Death of Klaus-Jürgen Rattay

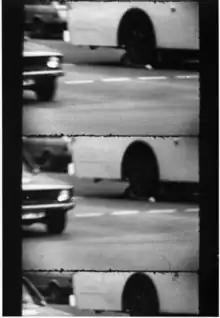
Black and white image of Rattay's body lying in the front wheel arch of a bus

Klaus-Jürgen Rattay (c.1963-1981) was an 18-year-old punk from Kleve, Germany, who was run over and killed by a bus in Berlin. He was participating in a 1981 demonstration against the eviction of eight buildings in Schöneberg on the order of senator Heinrich Lummer. His death caused debate in the Berlin Senate and a change in policy towards squatters; his life is commemorated by autonomous groups.